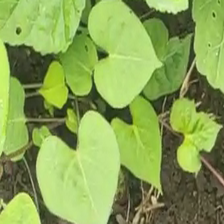
Weed species: Obscure_morning _glory(Ipomoea obscura)